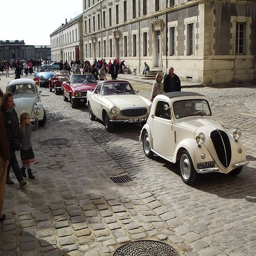
leading another procession of classic cars , automobile model is a small person passenger car designed by engineers .